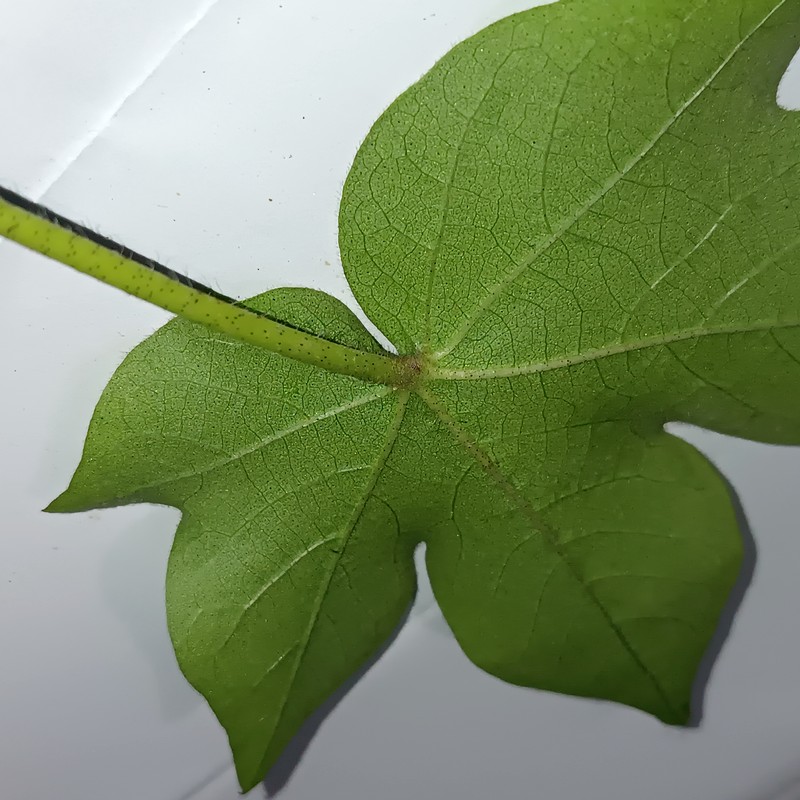
Label: Healthy Leaf